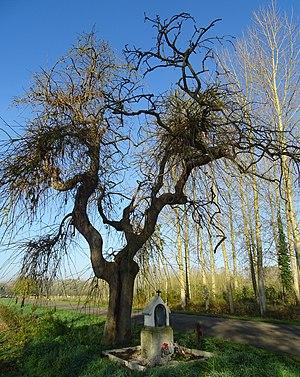
L'oratoire Notre-Dame-de-Lourdes est un oratoire catholique située à Marchiennes, en France.